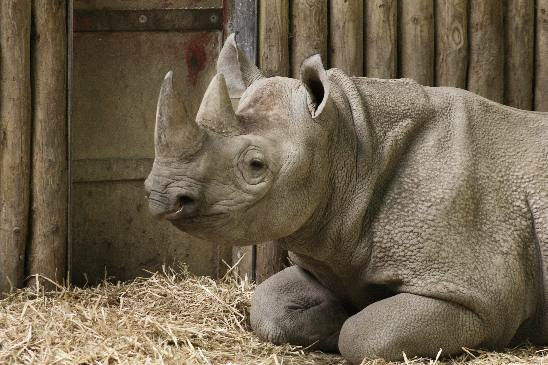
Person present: No